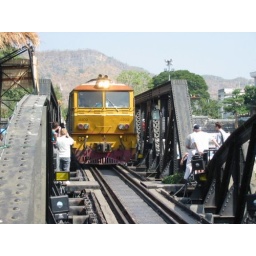
The train in Kanchanaburi. Better known for the movie Bridge over the river Kwai.